Regions of Wales

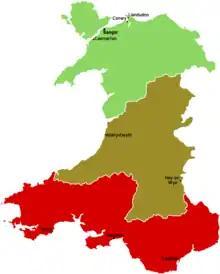
Map of a definition of North Wales, Mid Wales and South Wales

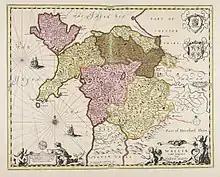
17-18th Century Map of North Wales

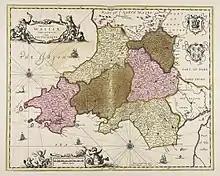
17-18th Century Map of South Wales

Note: names in-between inverted commas ("), implies there are other definitions of the region that may be more common.